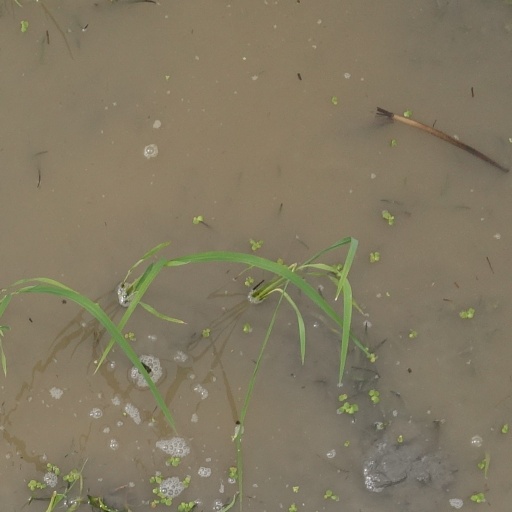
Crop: rice